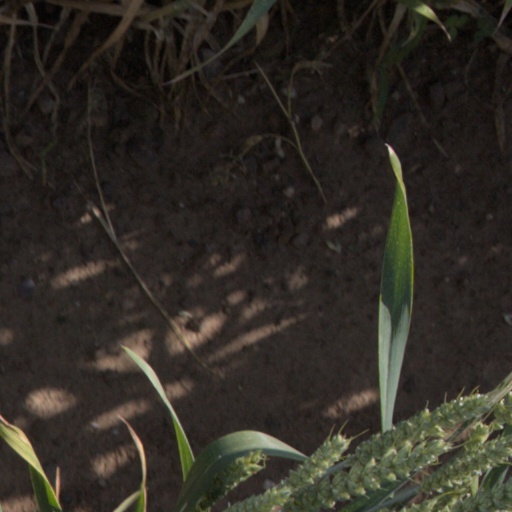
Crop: wheat